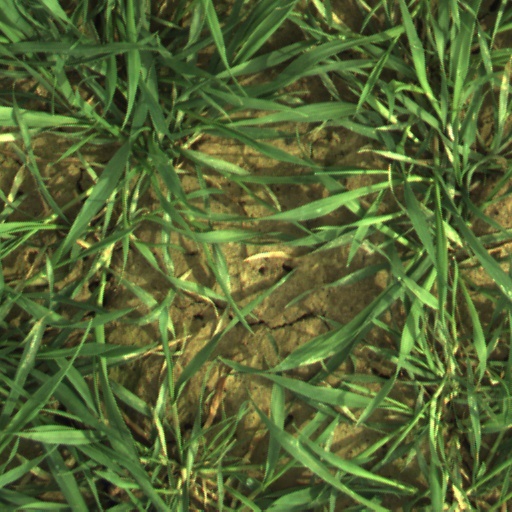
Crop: wheat